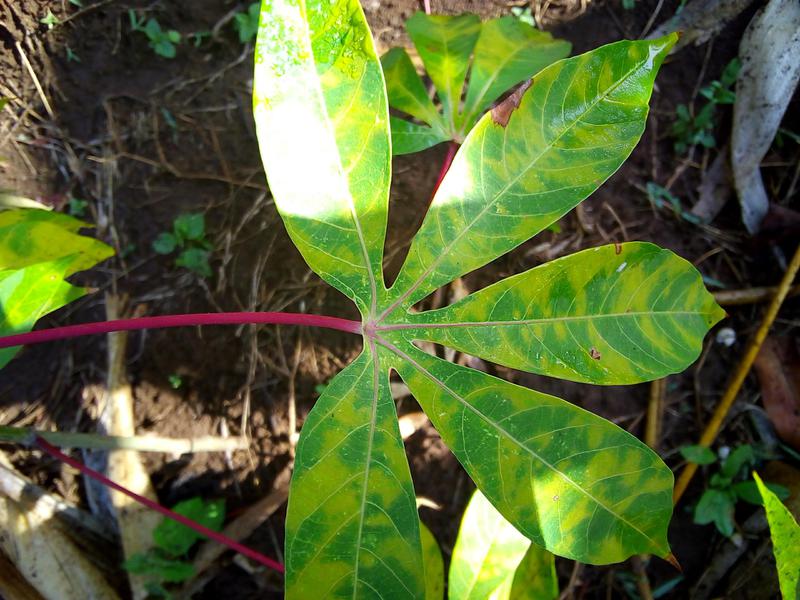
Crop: cassava
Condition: brown_streak_disease